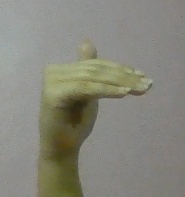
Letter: khaa